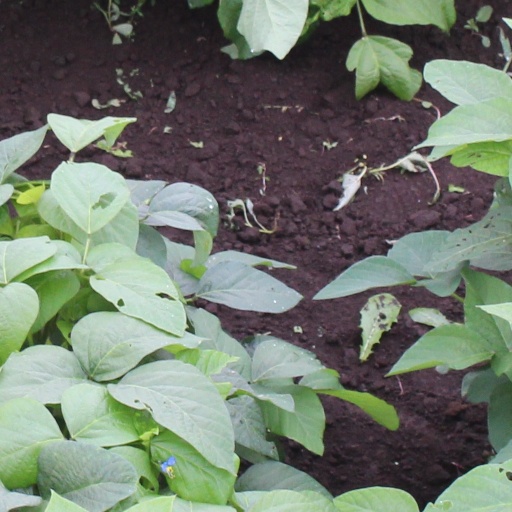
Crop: soybean